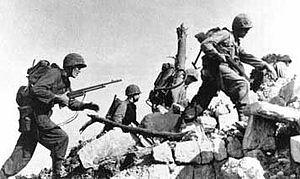
1945 est une année commune commençant un lundi.